Education in Yemen

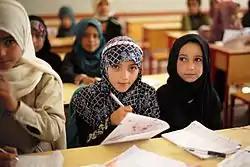
Girls in school, Sana'a, 2013

According to Yemen's Poverty Reduction Strategy Paper 2002, basic education is still unable to provide for all children of schooling age (6–14). Yemen's primary school enrollment rates have increased from 73% to 87% for males and from 28% to 63% for females between 1991 and 2004.